Mrs Bardell (Pickwick Papers)

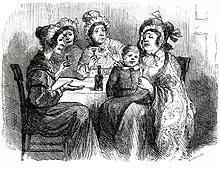
Mrs Bardell and Friends – illustration by Sol Eytinge Jr. (1867)

Mrs Martha Bardell is a widow, "the relict and sole executrix of a deceased custom–house officer ... a comely woman of bustling manners and agreeable appearance, with a natural genius for cooking, improved by study and long practice, into an exquisite talent." With her young son she lives on Goswell Street in London where she provides lodgings for two lodgers including retired businessman Mr Pickwick, the latter taking two rooms at the front of the house. Mrs Bardell develops an affection for Pickwick and regards him as a potential marriage partner. Having no servant, the hardworking landlady Mrs. Bardell looked after the needs of her young son Tommy Bardell and those of her two lodgers single-handed. Her Counsel, Mr. Serjeant Buzfuz, later described the services she provided for Pickwick: "She waited on him, attended to his comforts, cooked his meals, looked out his linen for the washer-woman when it went abroad, darned, aired, and prepared it for his wear when it came home, and, in short, enjoyed his fullest trust and confidence."